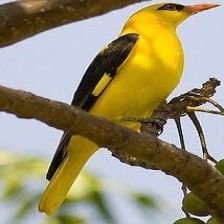
Species: EURASIAN GOLDEN ORIOLE
Scientific name: ORIOLUS ORIOLUS